History of the United Kingdom during the First World War

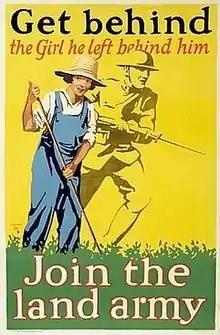
First World War poster

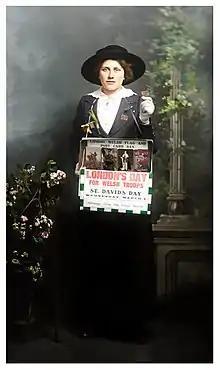
A Welsh woman selling pins and postcards on Saint David's Day in London, raising funds towards Welsh troops in the great war, 1916.

In line with its "business as usual" policy, the government was initially reluctant to try to control the food markets. It fought off efforts to try to introduce minimum prices in cereal production, though relenting in the area of controlling of essential imports (sugar, meat and grains). When it did introduce changes, they were only limited in their effect. In 1916, it became illegal to consume more than two courses whilst lunching in a public eating place or more than three for dinner; fines were introduced for members of the public found feeding the pigeons or stray animals.